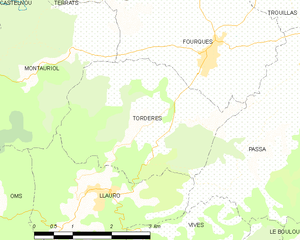
Tordères
Kort over kommunen
Kort over kommunen
Tordères er en by og kommune i departementet Pyrénées-Orientales i Sydfrankrig.